Kelly McKernan

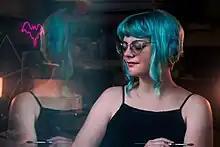
Kelly McKernan in their studio, 2023

Kelly McKernan (born 1986) is an American artist based in Nashville, Tennessee.